Roy E. Lindquist

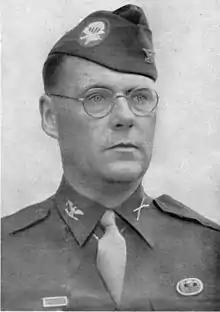

Major General Roy Ernest Lindquist (February 18, 1907 – November 19, 1986) was a highly decorated senior United States Army officer. He saw service during World War II and is most noted for his leadership of the 508th Parachute Infantry Regiment (PIR) during the campaign in Western Europe from June 1944 to May 1945.